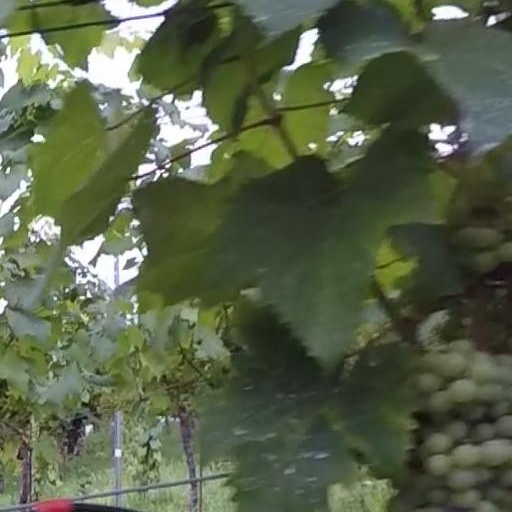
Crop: grape